Blairlinn

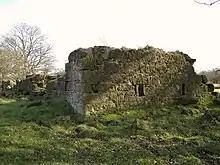
West Blairlinn Farm (ruin)

Before the building of the new town, there were three farmsteads known as Wester, Mid and Easter Blairlinn. All three were south of the Luggie Water with Wester Blairlinn near the east bank of the Shank Burn and Easter Blairlinn near the west bank of the Cameron Burn. Mid Blairlinn and Easter Blairlinn are reported to have had some coal within 900 feet of the surface. There seems to have been an old flax mill at Pettycastle, West Blairlinn. It is shown as a ruin on the first edition of the six inch ordnance survey map of Lanarkshire. Several other old maps show Blairlinn with various spellings including maps by Charles Ross, William Forrest, and William Roy.